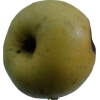
Label: Apple 13